Anders Norrback

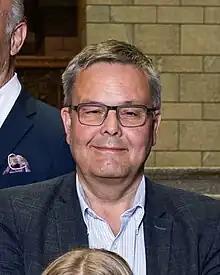
Norrback in 2023

Anders Johan Norrback (born 14 September 1963 in Övermark) is a Finnish politician currently serving in the Parliament of Finland for the Swedish People's Party of Finland, representing the Vaasa constituency.